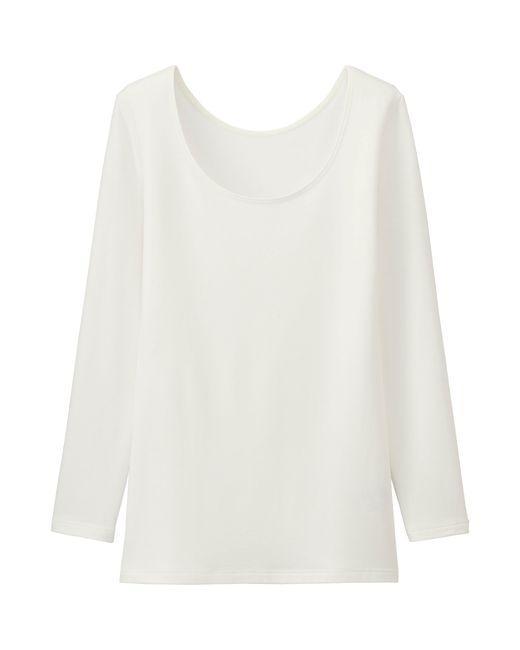
Langarmbluse aus Baumwolle mit Rundhalsausschnitt für Damen